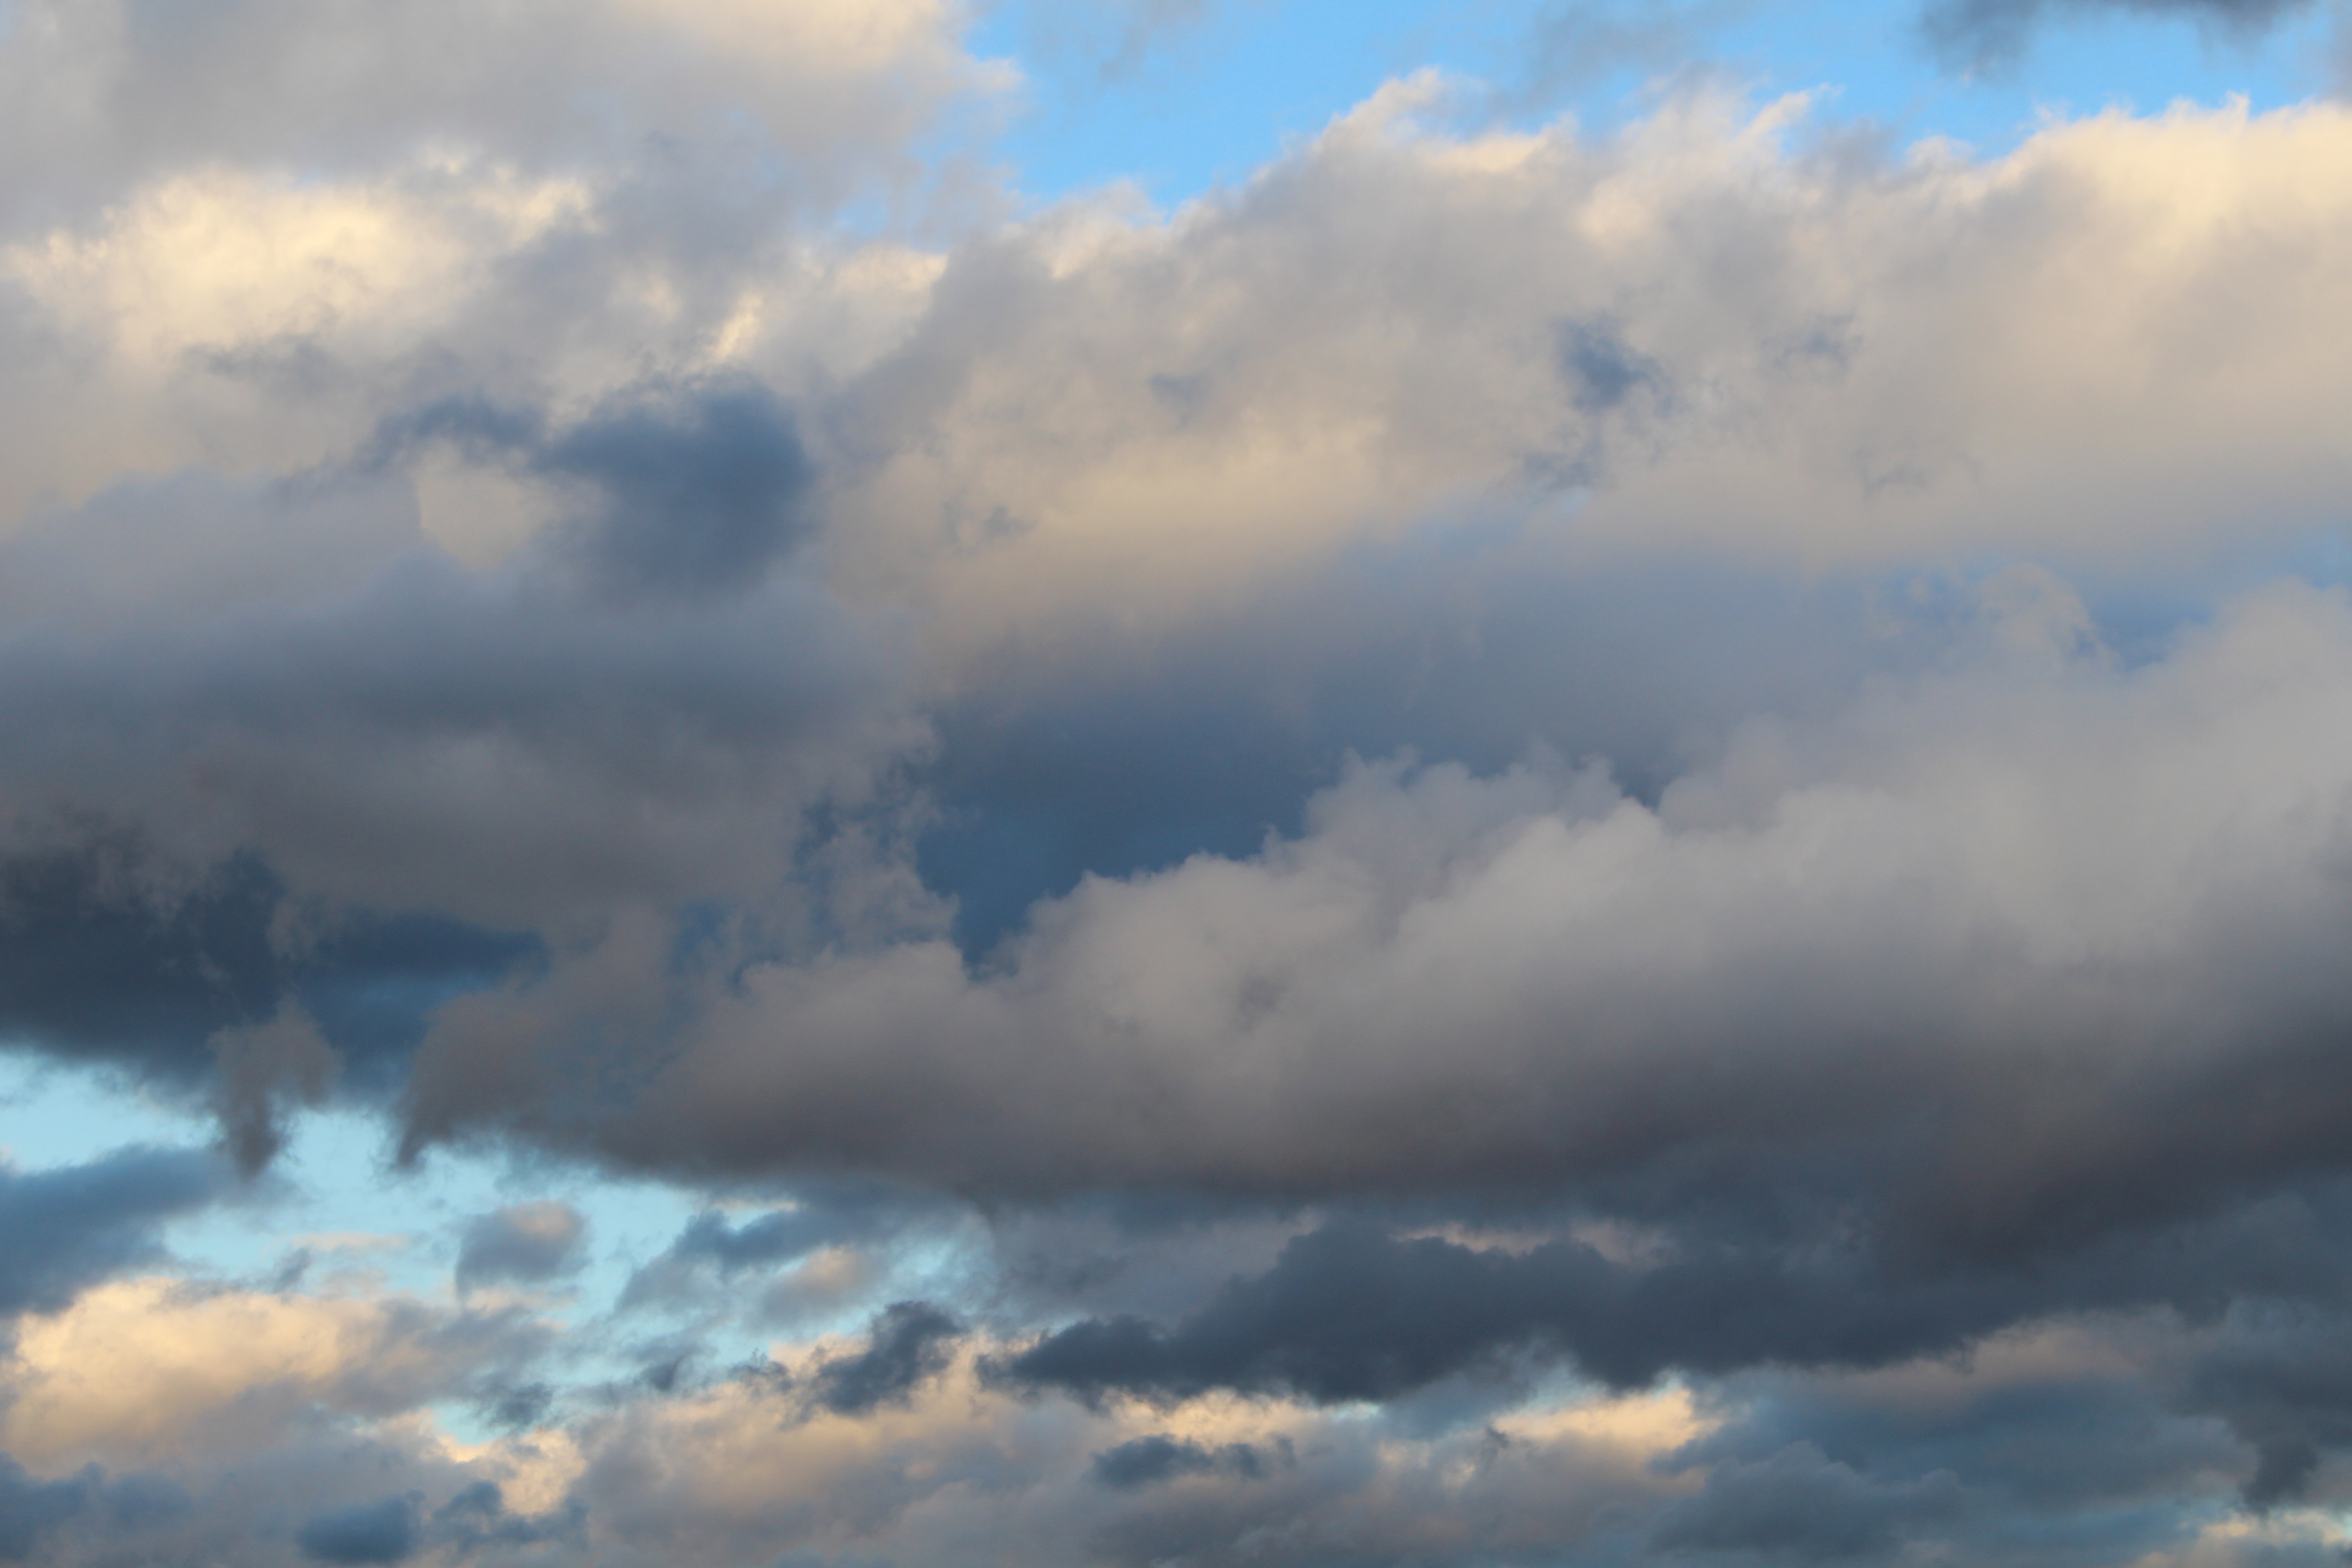
landscape, nature, cloud, sky, sunset, sunlight, atmosphere, refraction, dark, dusk, daytime, weather, cumulus, contrast, darkness, blue, lichtspiel, clouds, hell, mood, abendstimmung, atmospheric, afterglow, evening sky, the sky, dark clouds, clouds form, covered sky, front detail, meteorological phenomenon, atmosphere of earth